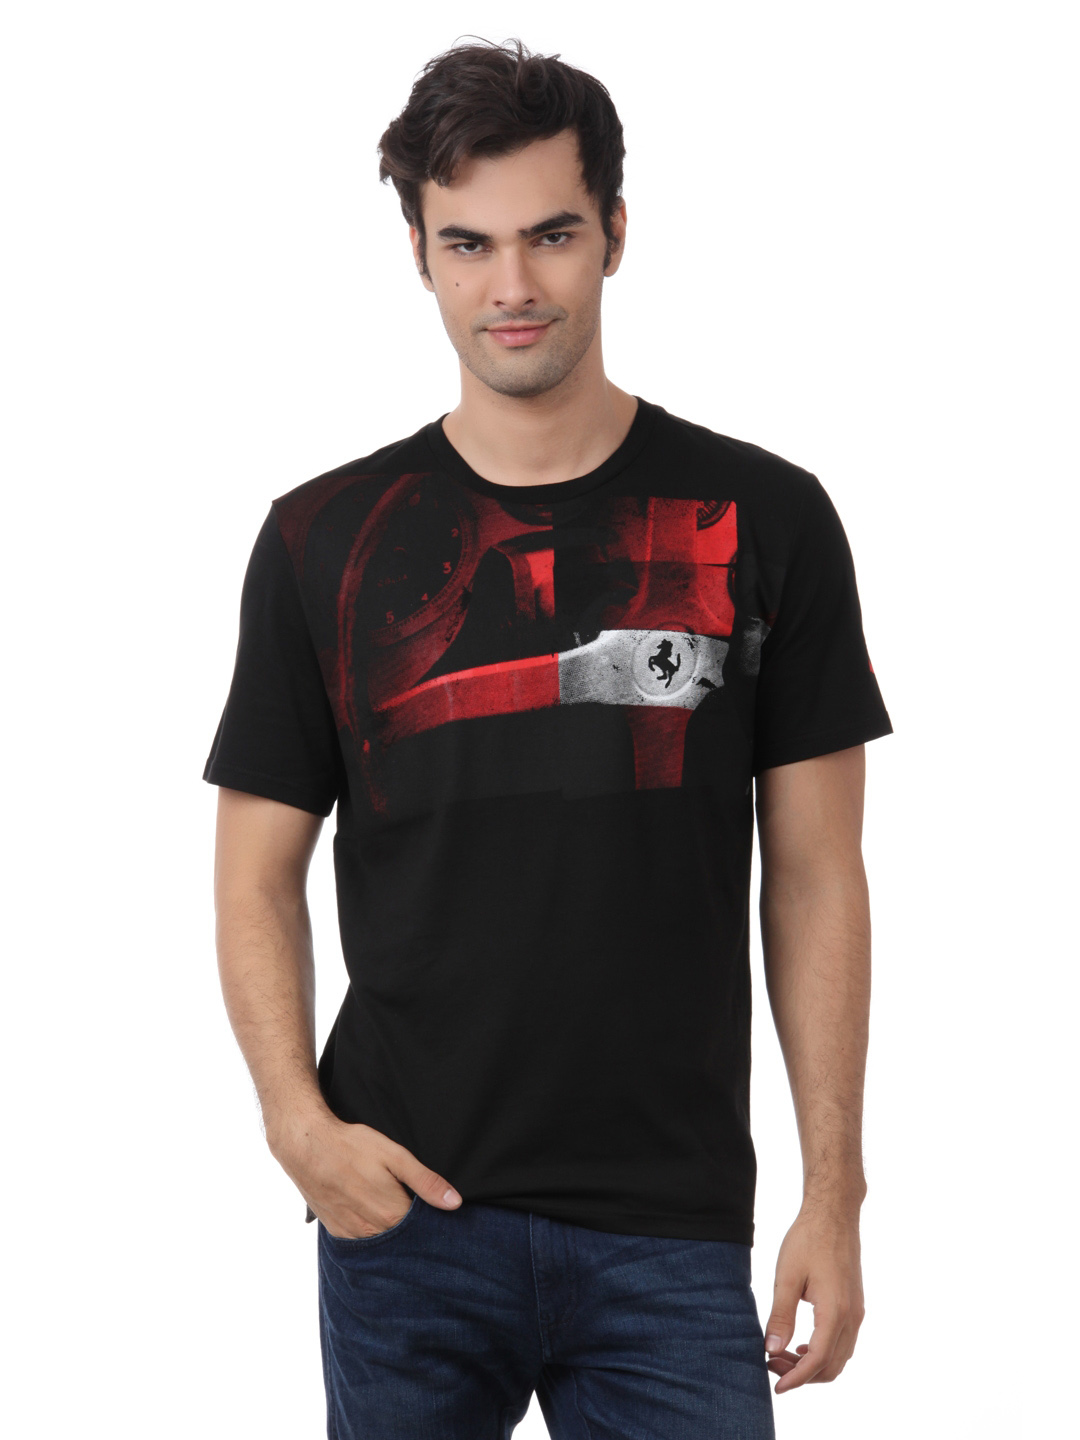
Puma Men Black T-shirt
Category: Apparel / Topwear / Tshirts
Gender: Men
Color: Black
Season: Summer 2012
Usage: Casual